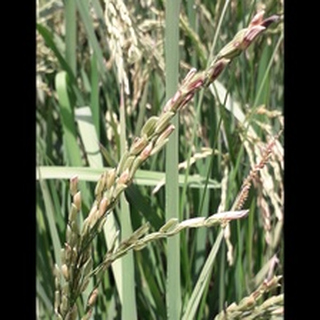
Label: diseased_rice